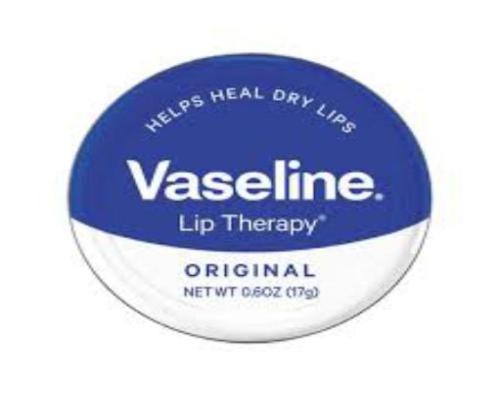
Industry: Necessities